Lex Luger

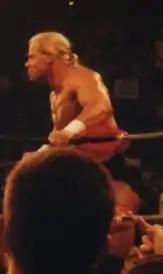
Luger in the ring during a taping of "Nitro" in 1998

Luger then befriended Barry Windham, his former Florida ally, and together they formed a tag team, dubbed The Twin Towers. Their first match as a team was on February 3, 1988, at a TV taping at WTBS Studios in Atlanta. On March 27, 1988, at "Clash of the Champions I" they defeated Tully Blanchard and Arn Anderson for the NWA World Tag Team Championship. Only a few weeks after the title win, Windham suddenly turned on Luger during a title defense (against Blanchard and Anderson, who regained the title as a result) and joining Luger's former stable, The Four Horsemen. Days later, the Jim Crockett Sr. Memorial Cup Tag Team Tournament was held with its first night in Greenville, South Carolina. A partner-less Luger was teamed with Sting (whose partner Ronnie Garvin had been kayfabe injured) and the impromptu team won the entire tournament, defeating Blanchard and Anderson in the finals.